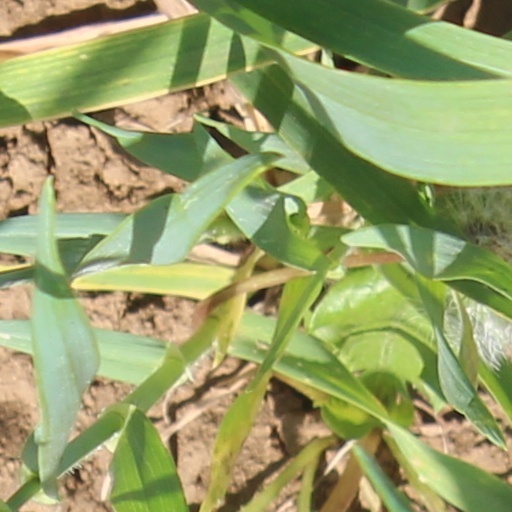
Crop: wheat